Heino Kiik

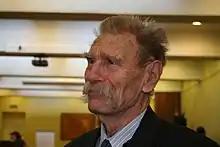
Heino Kiik

Heino Kiik (14 May 1927 Avinurme – 22 February 2013) was an Estonian writer and journalist.